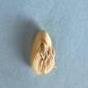
Maize quality: Bad